Music of Vancouver

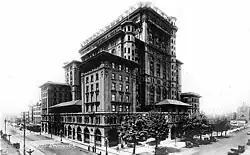
The second iteration of Hotel Vancouver, c. 1923. The hotel featured an Egyptian Art Deco-styled opera house. The opera house was later demolished in the 1970s.

The city has had a sometimes vibrant musical culture since the days it was on the worldwide circuit known as "Grand Tour", which included clubs in centers such as New York, London, Paris, Rome, Shanghai, Cairo, Sydney, San Francisco and even Dawson City. Artists such as Enrico Caruso and Anna Pavlova trod the boards in Vancouver. The city regularly feted musical notables, since the Canadian Pacific Railway terminus was on the main route from London, UK to the Orient. Attached to the Canadian Pacific's Hotel Vancouver (demolished) second Hotel Vancouver (now the location of the Toronto-Dominion Tower on Georgia Street) was an opera house in neo-Egyptian Art Deco styling fronting on Granville Street. When this theatre closed and was demolished to make way for the new Pacific Centre in the early 1970s it was known as the Lyric Theatre, but originally known as Orpheum Theatre. The current Orpheum is a restored vaudeville house a block farther down Granville, which houses one of the last large Wurlitzer theatre organs installed back in the silent movie era.